Religion in the Mongol Empire

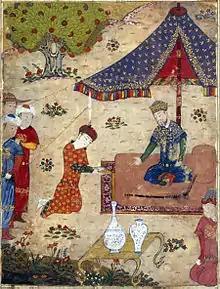
Image of Tekuder who was a Christian convert to Islam.

The Ilkhanate, Golden Horde, and the Chagatai Khanate (with Buddhism and Tengrism) – three of the four principal khanates (except for the Yuan dynasty) – embraced Islam, as the Mongol elite favored Islam to strengthen their rule over the Muslim majority populace. Non-Muslim Mongols also employed many Muslims in various fields and increasingly took their advice in administrative affairs. For example, Genghis Khan's advisor, Mahmud Yalavach, and Kublai Khan's financial minister, Ahmad Fanakati, were Muslims. Still, the mainlands of the Mongols remained staunchly Buddhist and Shamans.